Harry Buckwitz

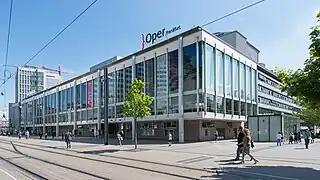
Opern- und Schauspielhaus Frankfurt, built while Buckwitz was general manager, in 2014

After World War II, Buckwitz became manager of Münchner Kammerspiele in 1946. He moved to the Städtische Bühnen Frankfurt in 1951, where he was general director ("Generalintendant"). In 1952, he recruited Georg Solti as Generalmusikdirektor for the Oper Frankfurt. Buckwitz suggested housing both opera and theatre under one roof. The separate theatres of the company, which had been destroyed during the war, were replaced by one house, inaugurated in December 1963. Its official name is Opern- und Schauspielhaus Frankfurt.